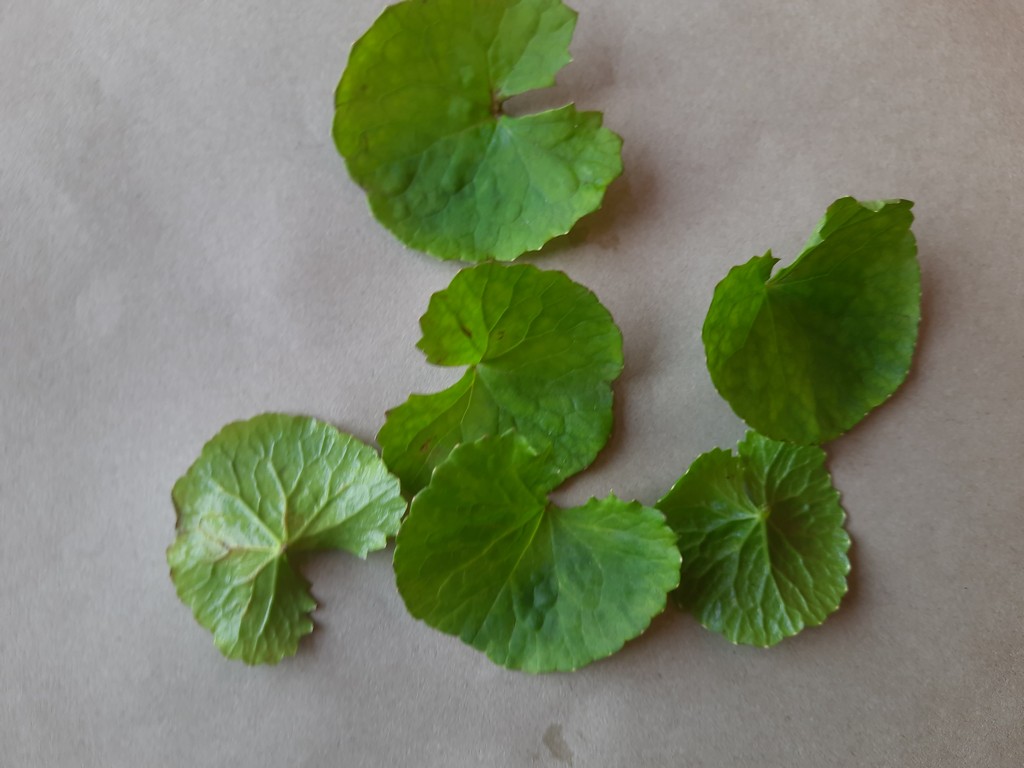
Label: Healthy